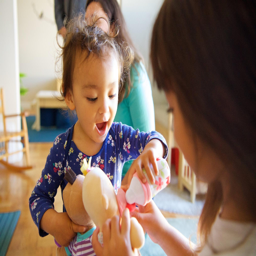
how to found school category